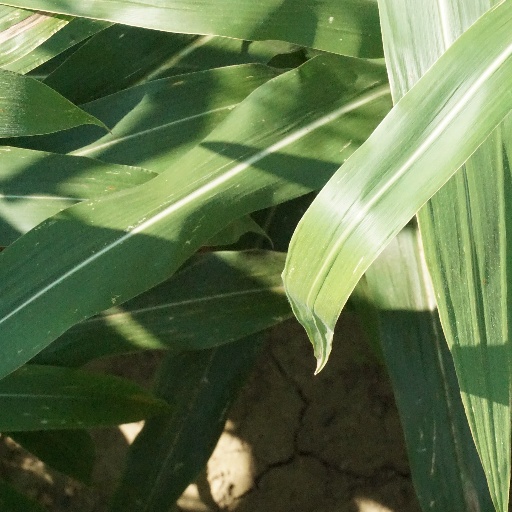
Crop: maize; corn